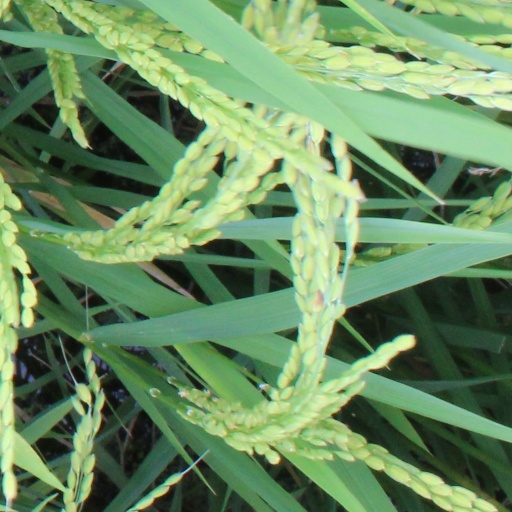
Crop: rice